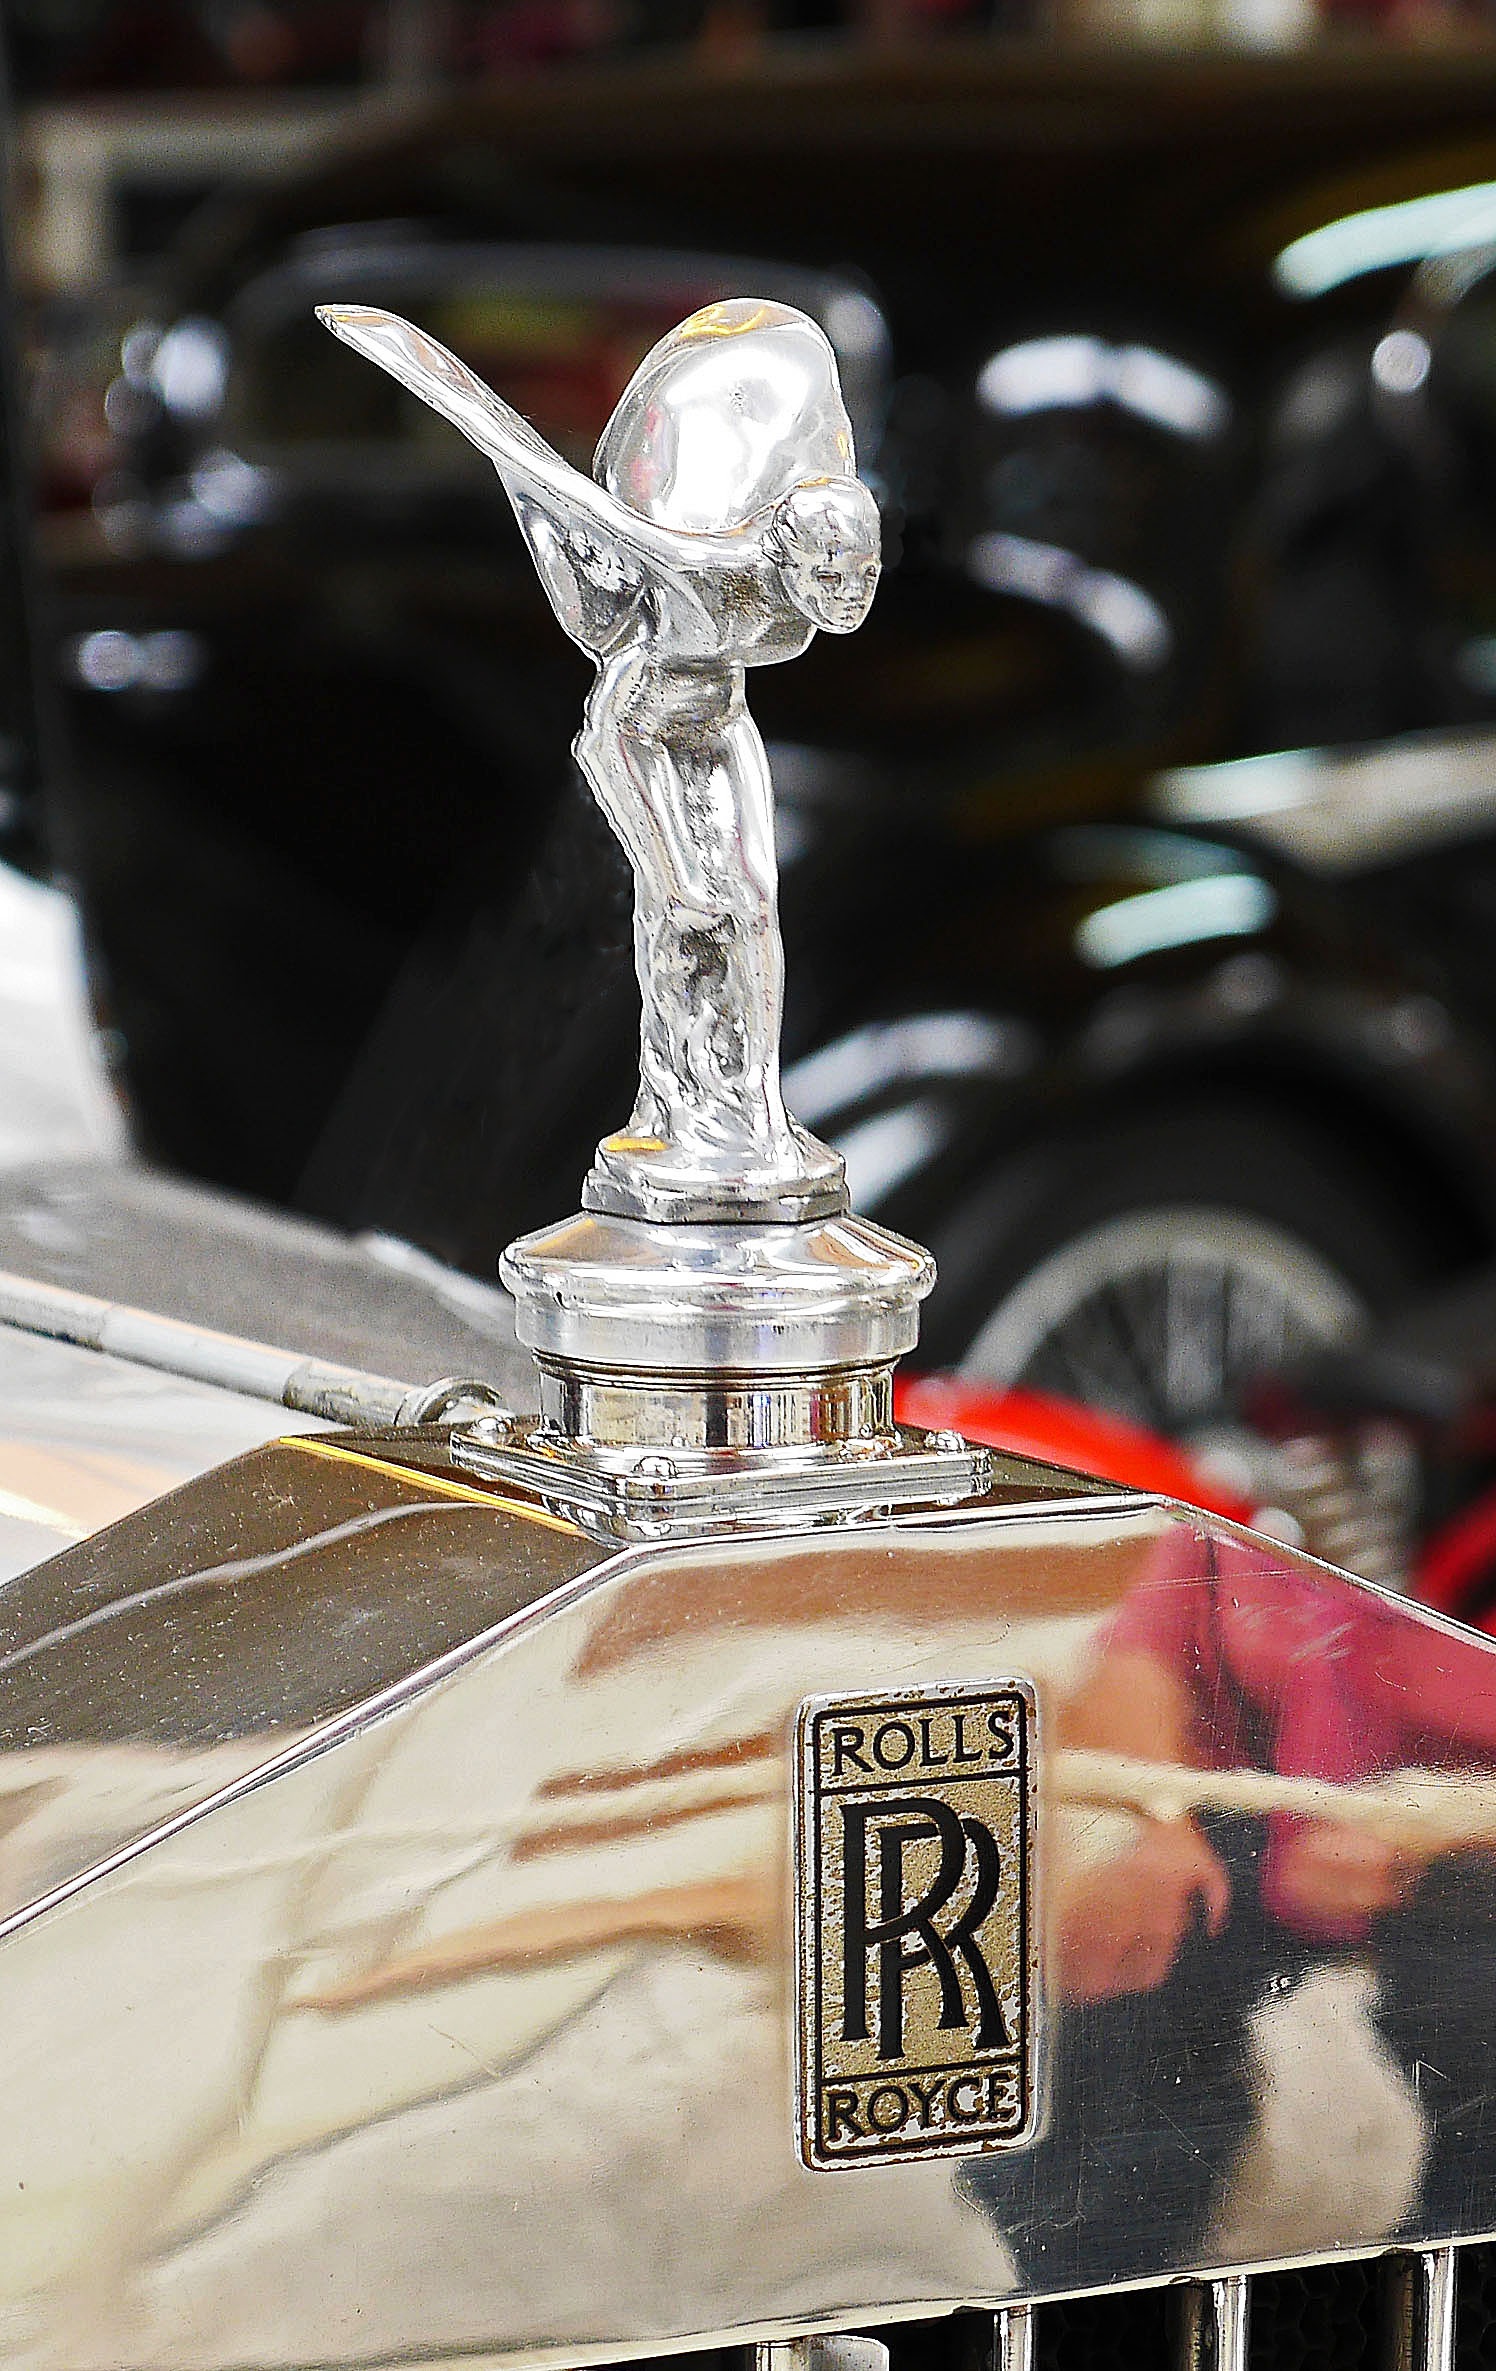
car, glass, vehicle, museum, shine, metal, auto, ornament, fig, brand, rolls royce, blank, sculpture, chrome, silver, oldtimer, exhibit, classic, gloss, noble, polished, emily, cool figure, cleaned, spirit of ecstasy, trademarks, edelkarosse, status symbol, distinguishing, pegasus, nobel body, rollsroyce phantom 1, nobel, luxury car